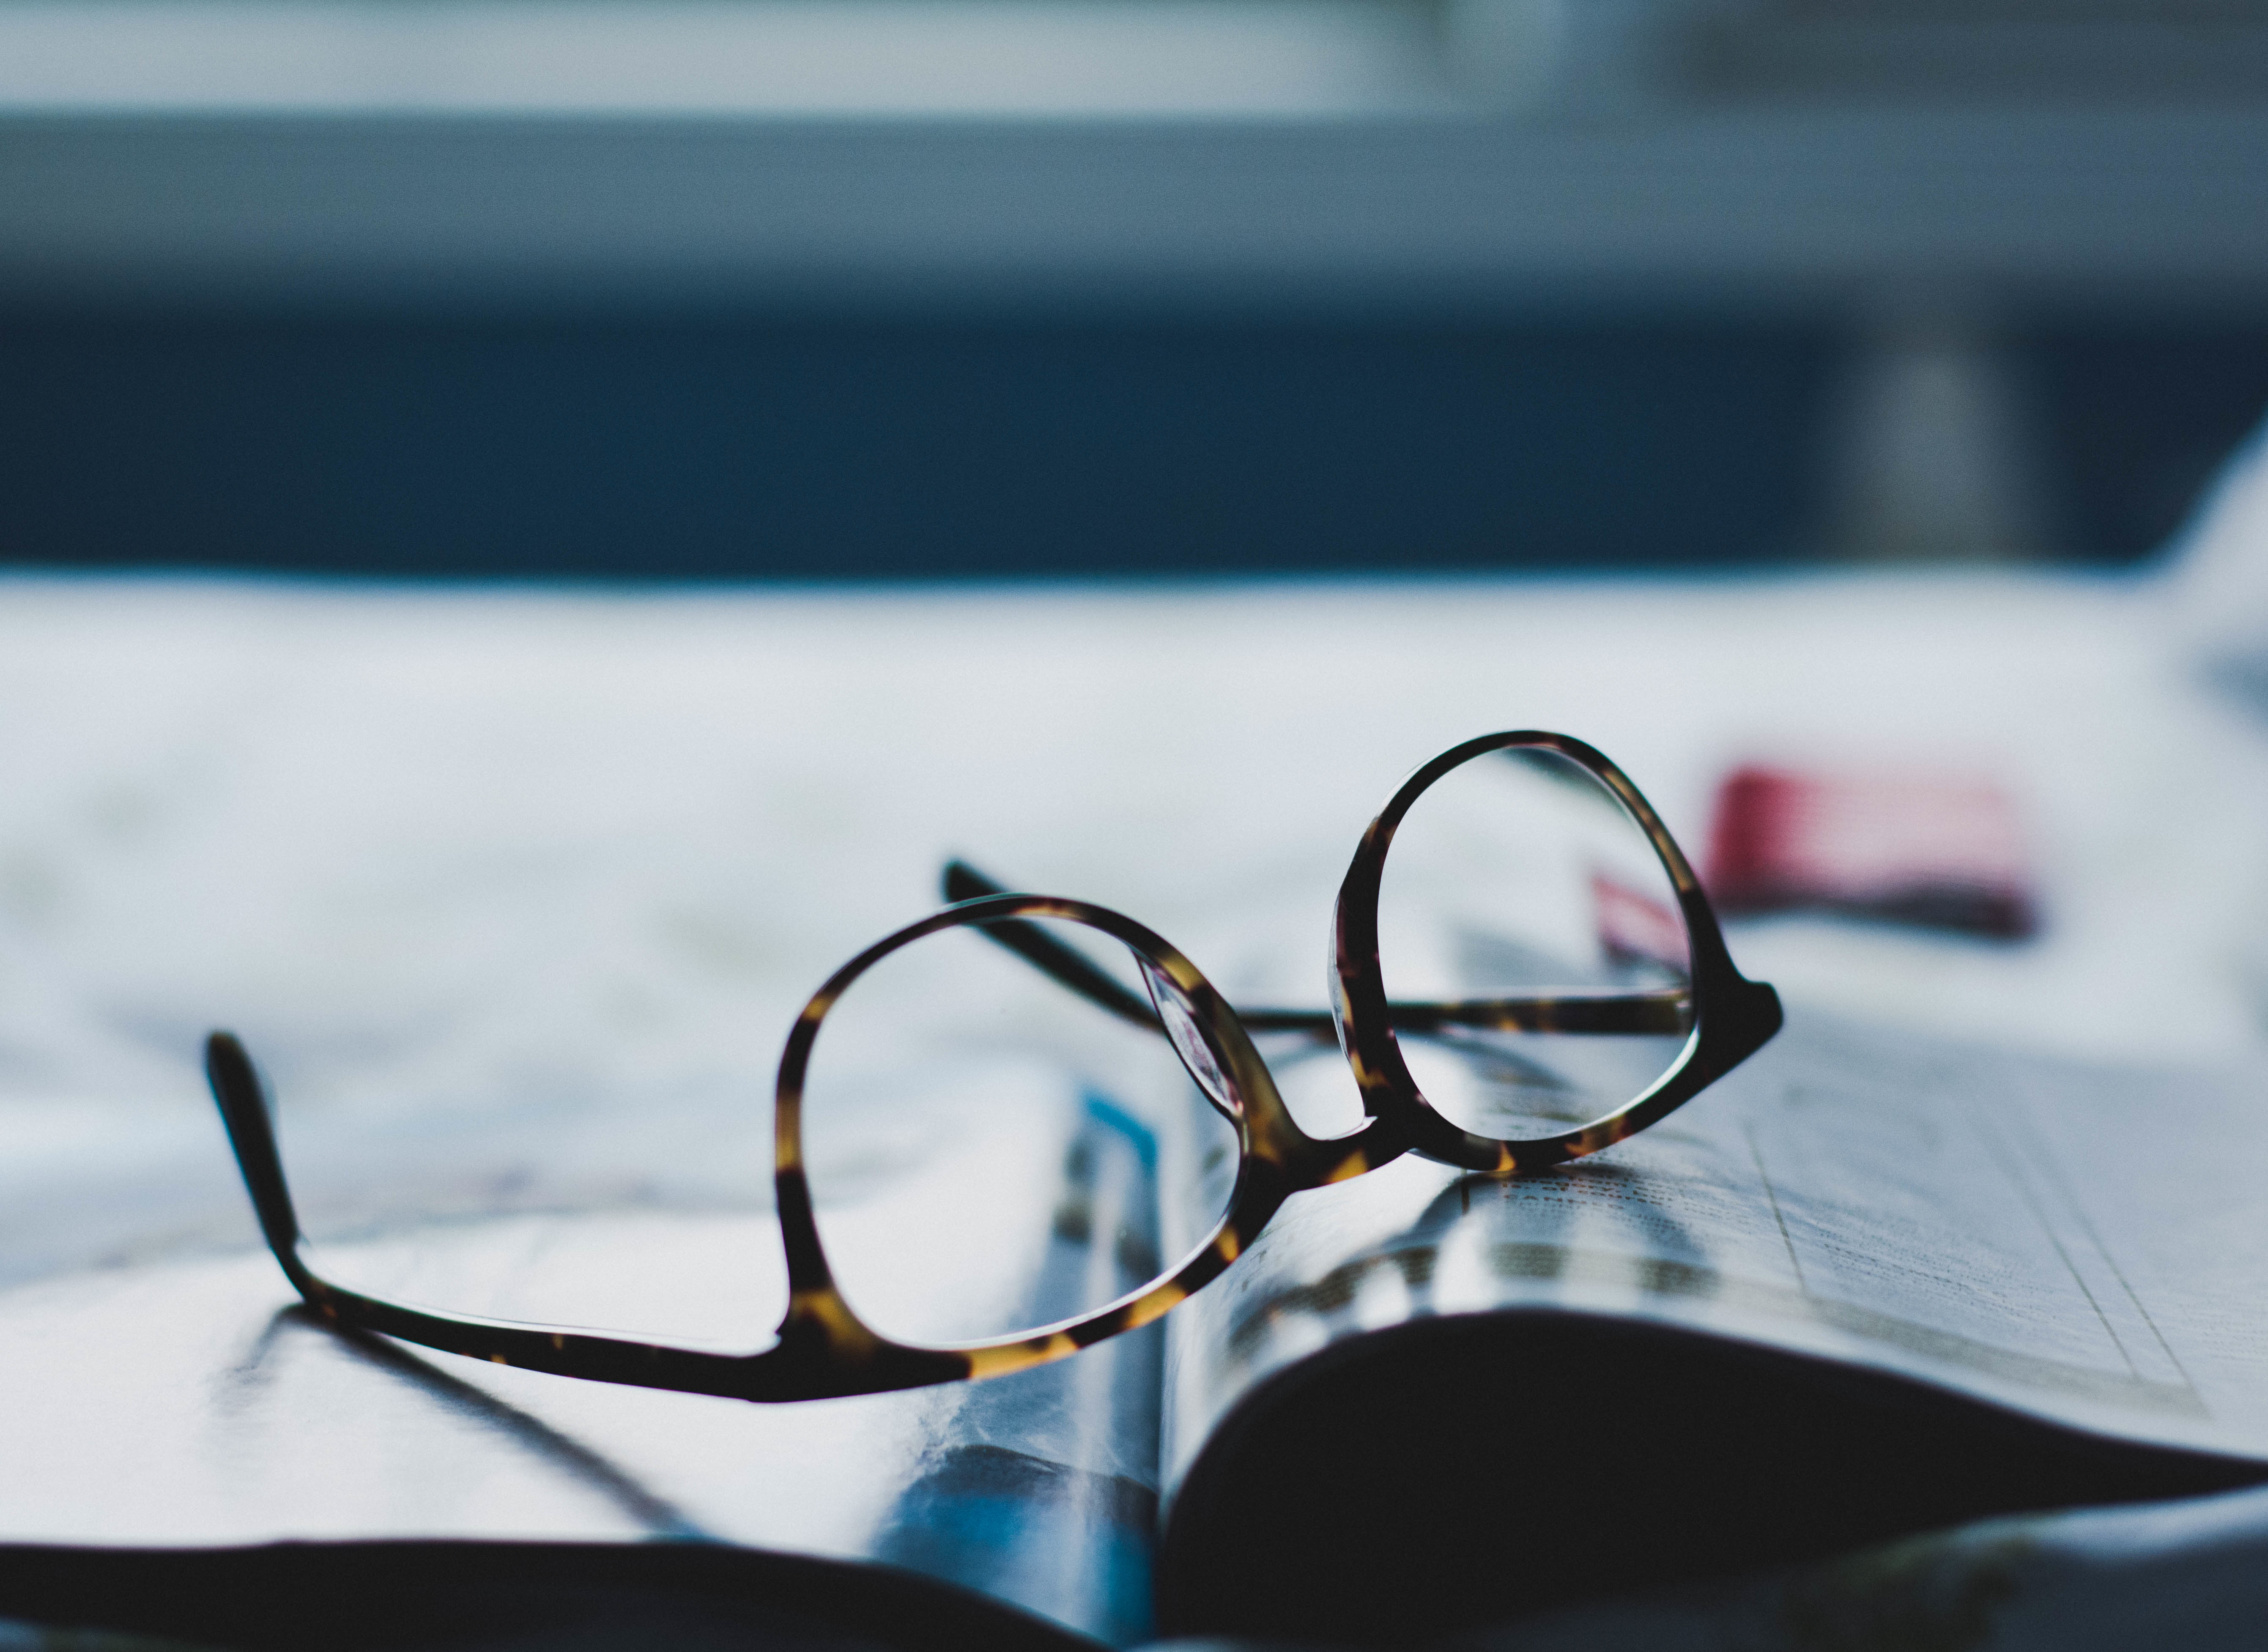
book, open, white, magazine, blue, black, close up, sunglasses, glasses, eyewear, spectactles, vision care